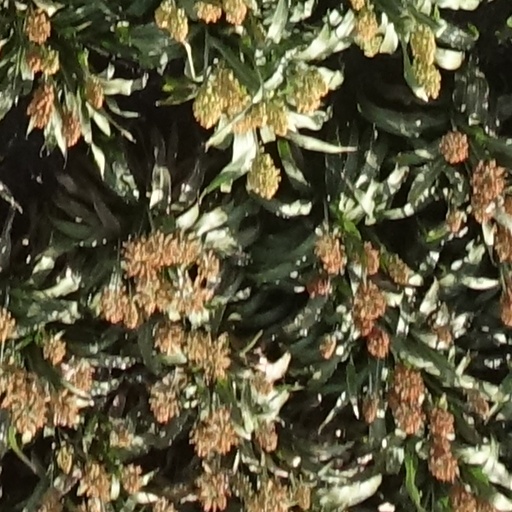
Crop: sorghum